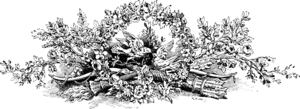
Vignet
Vignet af Saint-Elme Gautier.